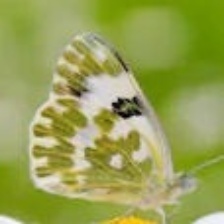
Species: BECKERS WHITE
Butterfly family (ImageNet category): cabbage_butterfly